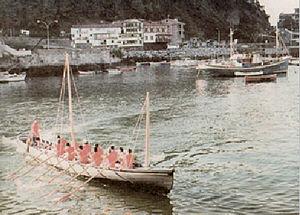
Ameriketatik (reproduction d’une trainière traditionnelle) arrivant au port de Mutriku (1998).
Ur Joko est un club d'aviron de Saint-Jean-de-Luz. Sa couleur est le rouge, et le nom de sa trainière Ipar Haizea. C'est le club organisateur du Drapeau de Saint-Jean-de-Luz.